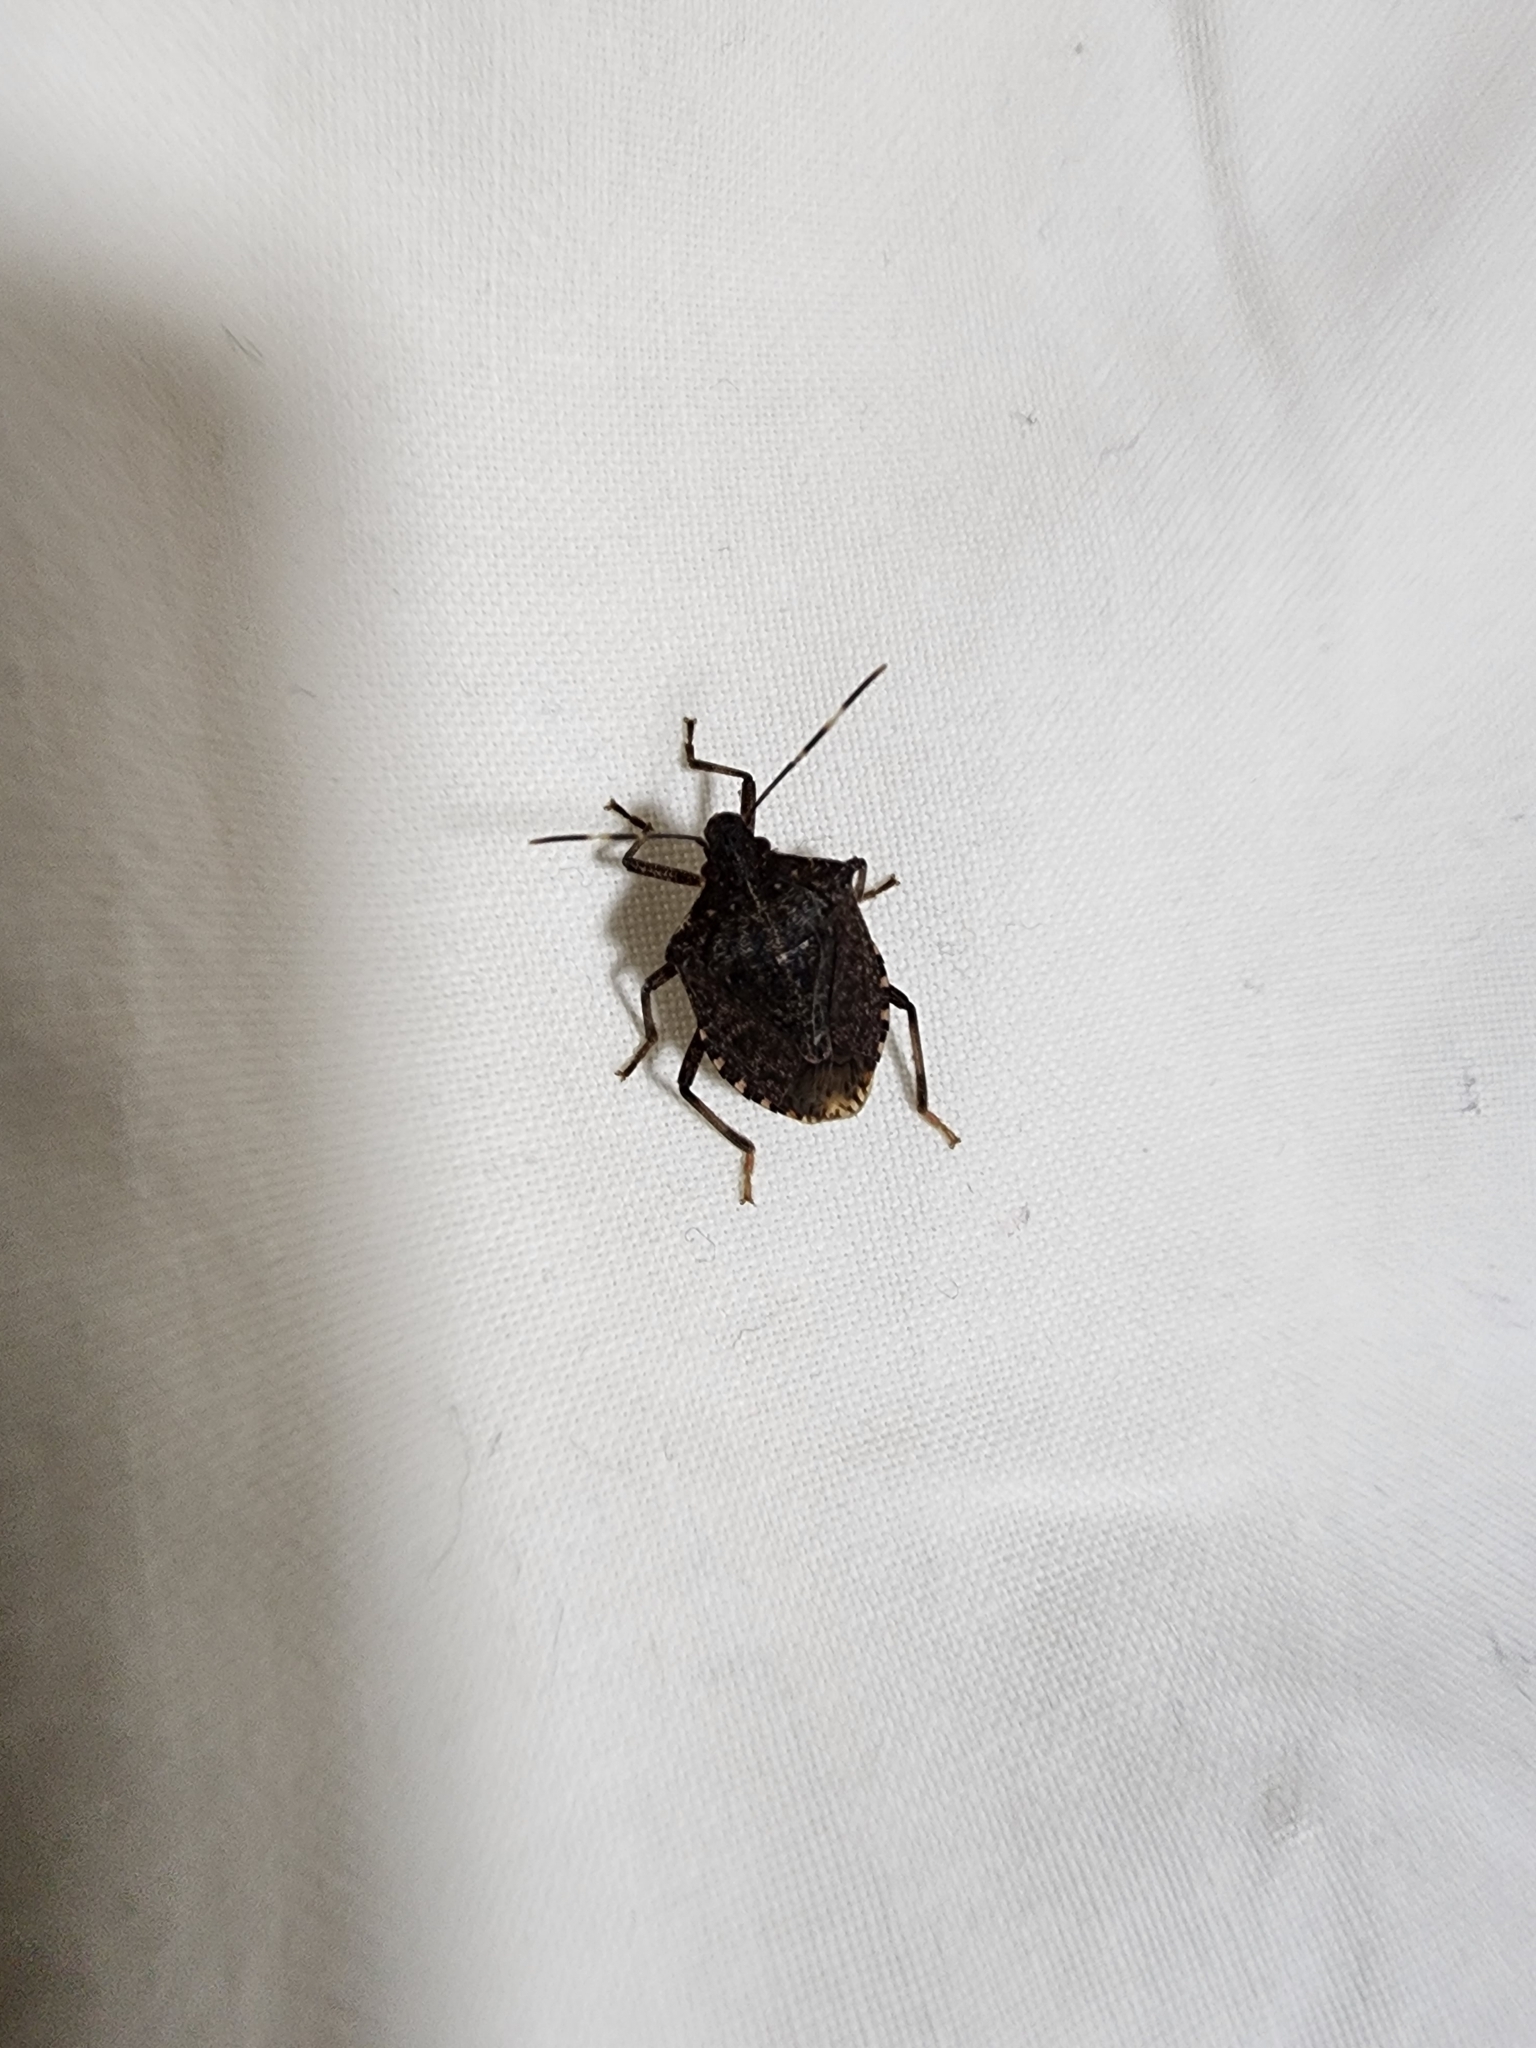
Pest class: stink_bug